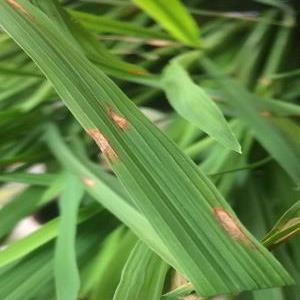
Disease: Blast